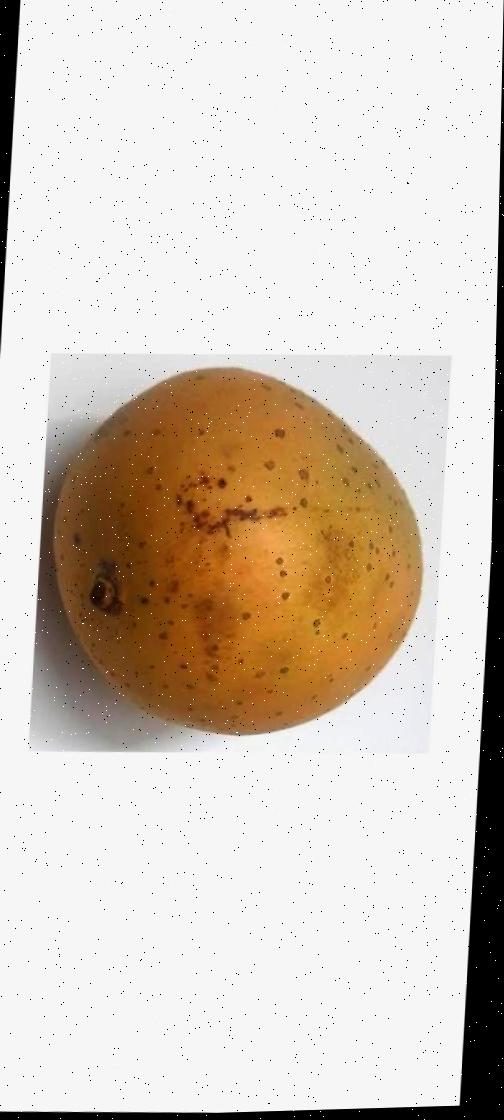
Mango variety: Gourmoti